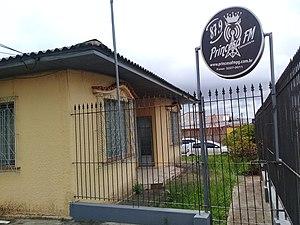
Une radio associative, également connue sous le nom de radio communautaire en Amérique du Nord, est un type de station de radio alternatif aux stations de radio commerciales et aux stations de radio de service public.